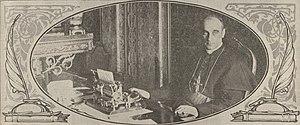
Cardinal Merry del Val, secrétaire d'état de Pie X, photo publiée dans le New York Tribune du 5 aout 1906.
La guerre scolaire des années 1900-1910 est un ensemble de débats politiques et de conflits sociaux portant sur la place de la religion dans l'enseignement en France. Elle découle de la situation politique créée par la loi de séparation des Églises et de l'État et éclate véritablement en 1907, lors de l'affaire Morizot, qui concerne un instituteur accusé d'avoir tenu des propos antireligieux.